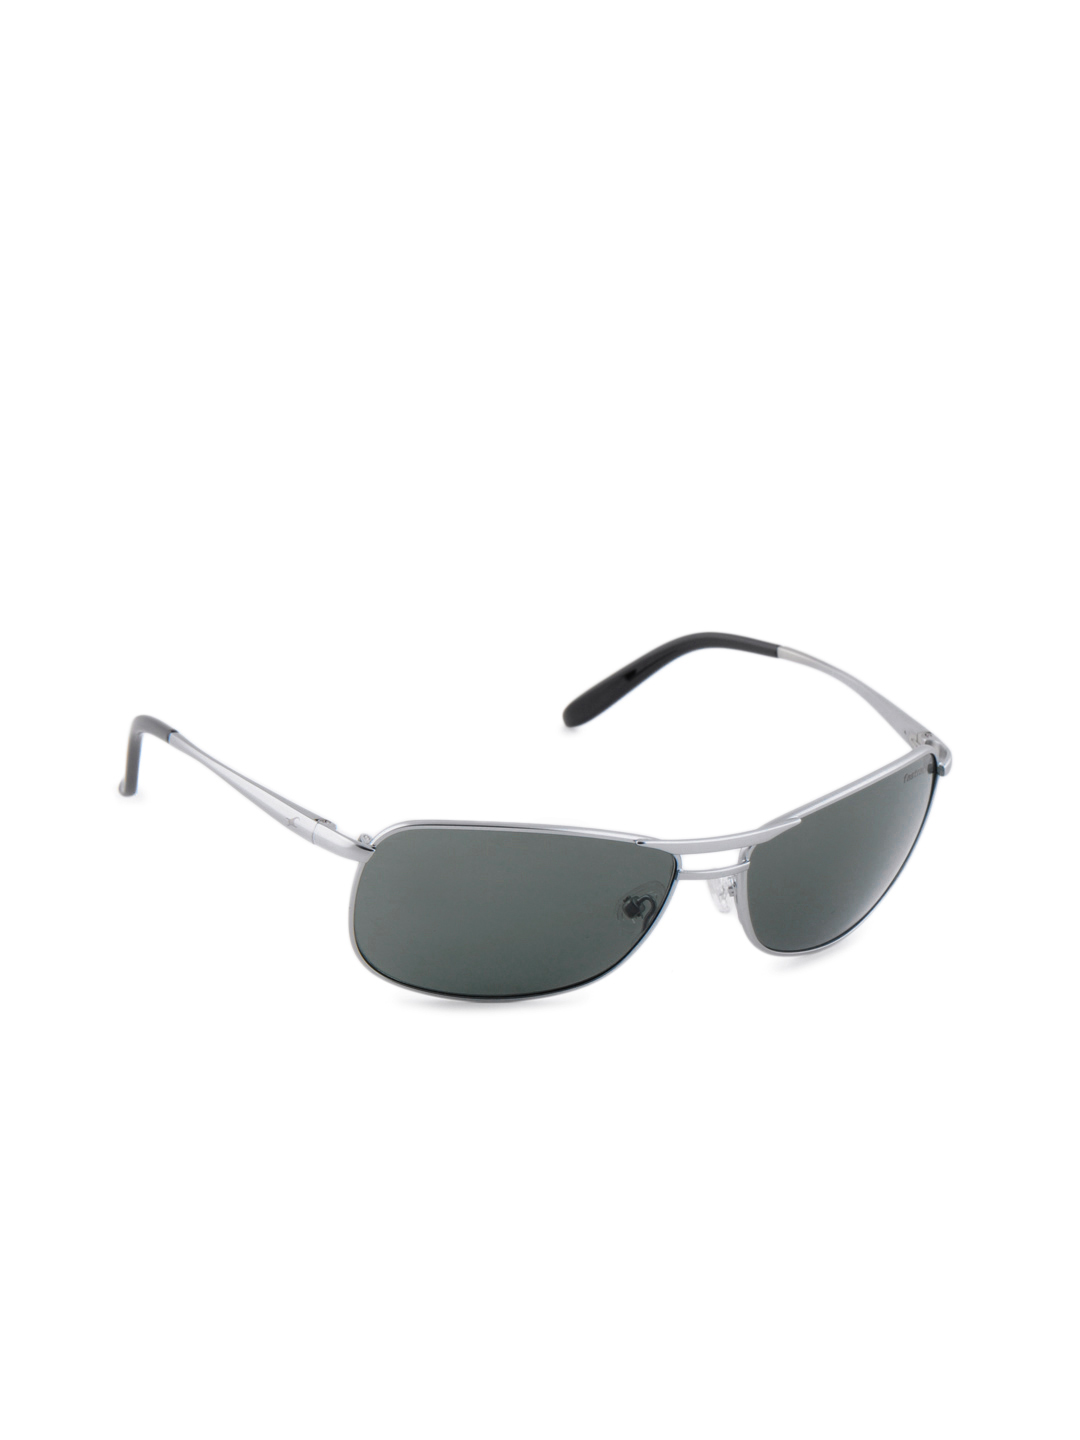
Fastrack Men Sunglasses
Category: Accessories / Eyewear / Sunglasses
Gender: Men
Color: Steel
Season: Winter 2016
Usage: Casual